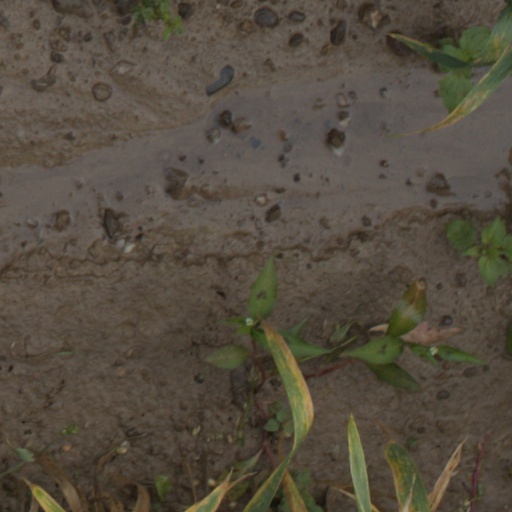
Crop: wheat